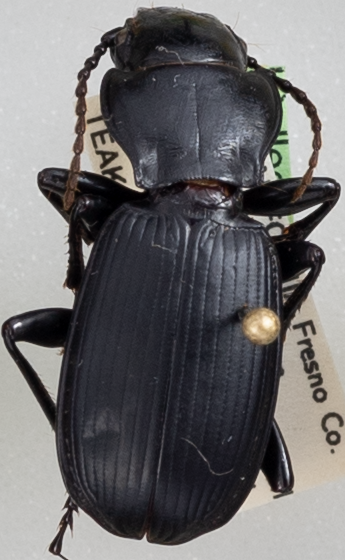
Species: Pterostichus lama
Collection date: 2022-07-19
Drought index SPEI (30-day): -0.8
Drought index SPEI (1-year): -1.01
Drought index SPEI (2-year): -2.09